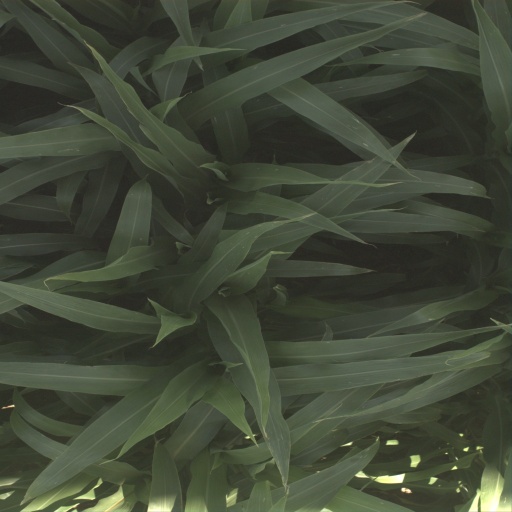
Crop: sorghum